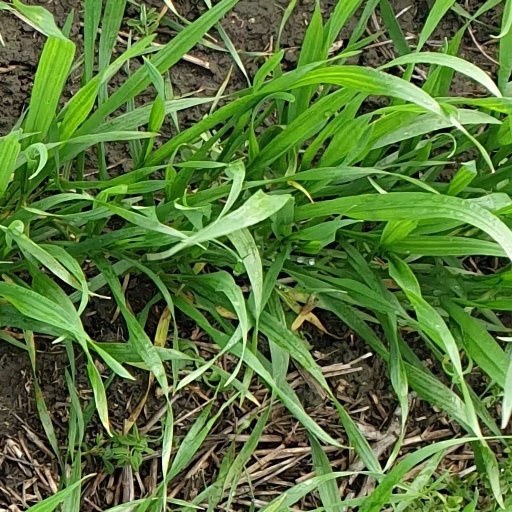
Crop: wheat